Dominion of India

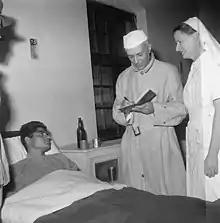
Nehru visiting an Indian soldier at the Brigade Headquarters Military Hospital in Srinagar, Kashmir, in May 1948

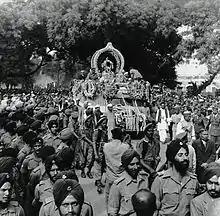
Mahatma Gandhi's ashes on a carriage being drawn by soldiers of the Indian army for immersion in the Triveni Sangam, Allahabad, February 1948

The princely state of Kashmir was created in 1846, after the defeat of the Sikh Empire by the British in the First Anglo-Sikh War. Upon the purchase of the region from the British under the Treaty of Amritsar, the Raja of Jammu, Gulab Singh, became the new ruler of Kashmir. The rule of his descendants, under the "paramountcy" (or tutelage) of the British Crown, lasted until the Partition of India in 1947. Kashmir was connected to India through the Gurdaspur district in the Punjab region. However, its population was 77% Muslim, and it shared a border with what would later become Pakistan. A significant portion of its economic activity had taken place down the Jhelum River with the Punjab region of Pakistan. Gulab Singh's descendant, Hari Singh, who was the reigning Maharaja of Kashmir in August 1947, had signed a "standstill agreement" with Pakistan to facilitate trade and communication. According to historian Burton Stein, It was anticipated that he would accede to Pakistan when the British paramountcy ended. When he hesitated to do this, Pakistan launched a guerrilla onslaught meant to frighten its ruler into submission. Instead, the Maharaja appealed to Mountbatten for assistance, and the governor-general agreed on the condition that the ruler accede to India. Indian soldiers entered Kashmir and drove the Pakistani-sponsored irregulars from all but a small section of the state. The United Nations was then invited to mediate the quarrel. The UN mission insisted that the opinion of Kashmiris must be ascertained, while India insisted that no referendum could occur until all of the state had been cleared of irregulars.